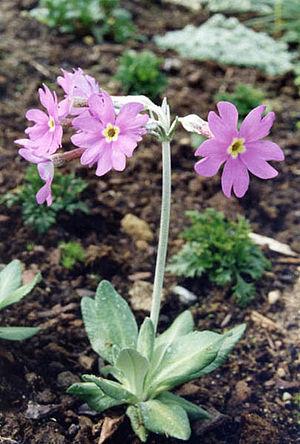
La Primevère de Haller est une espèce de plantes vivaces de la famille des Primulacées.
Cette liste de Tracheophyta de Bosnie-Herzégovine, ainsi que d’espèces introduites est un aperçu incomplet d’espèces de mousses, de fougères, de gymnospermes et d’angiospermes citées dans la littérature disponible en langues bosniaque, croate, serbe et serbo-croate. Cet aperçu n’inclue pas des espèces cultivées ni celles occasionnellement introduites.